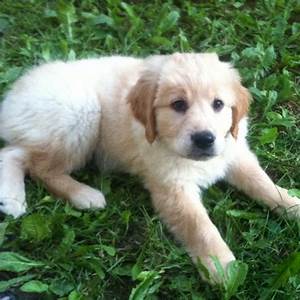
Label: cane